2020 Kerala floods

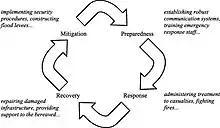
Four phases of disaster management

Search and rescue efforts in this area were stalled due to bad weather conditions. The collapse of the Periyavarai bridge, which is the only connectivity for interstate transport between Munnar to Marayur was also an issue. Authorities reported closure of multiple routes including the Pala-Erattupetta road in the Kottayam district where the Meenachil River overflowed into neighbouring towns. Destruction of power lines further affected communication links to the area which caused logistical difficulties in the supply of basic necessities.